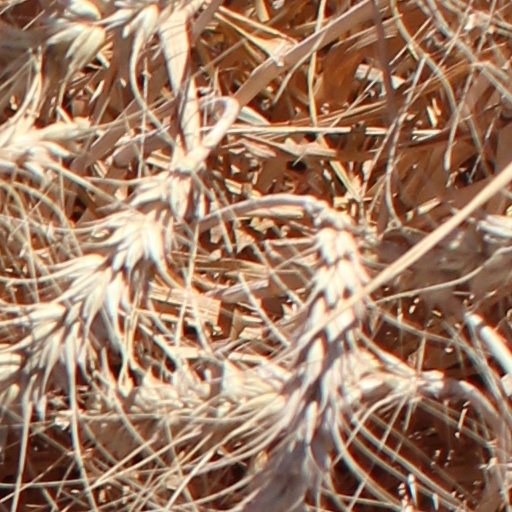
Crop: wheat